Bataan Transit

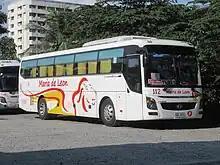
A Maria De Leon Hyundai Universe bus at Avenida Terminal in Manila. One of the units plies to Avenida–San Fernando route.

Note: All regular service buses pass through the TPLEX Carmen Exit, while Deluxe buses use TPLEX Urdaneta Exit.